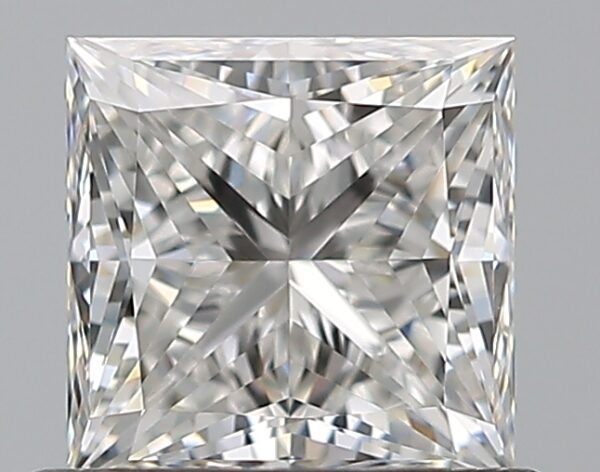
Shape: princess
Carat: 0.7
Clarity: VVS2
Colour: F
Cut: EX
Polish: EX
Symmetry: VG
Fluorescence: F
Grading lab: GIA
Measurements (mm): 4.71 x 4.67 x 3.4